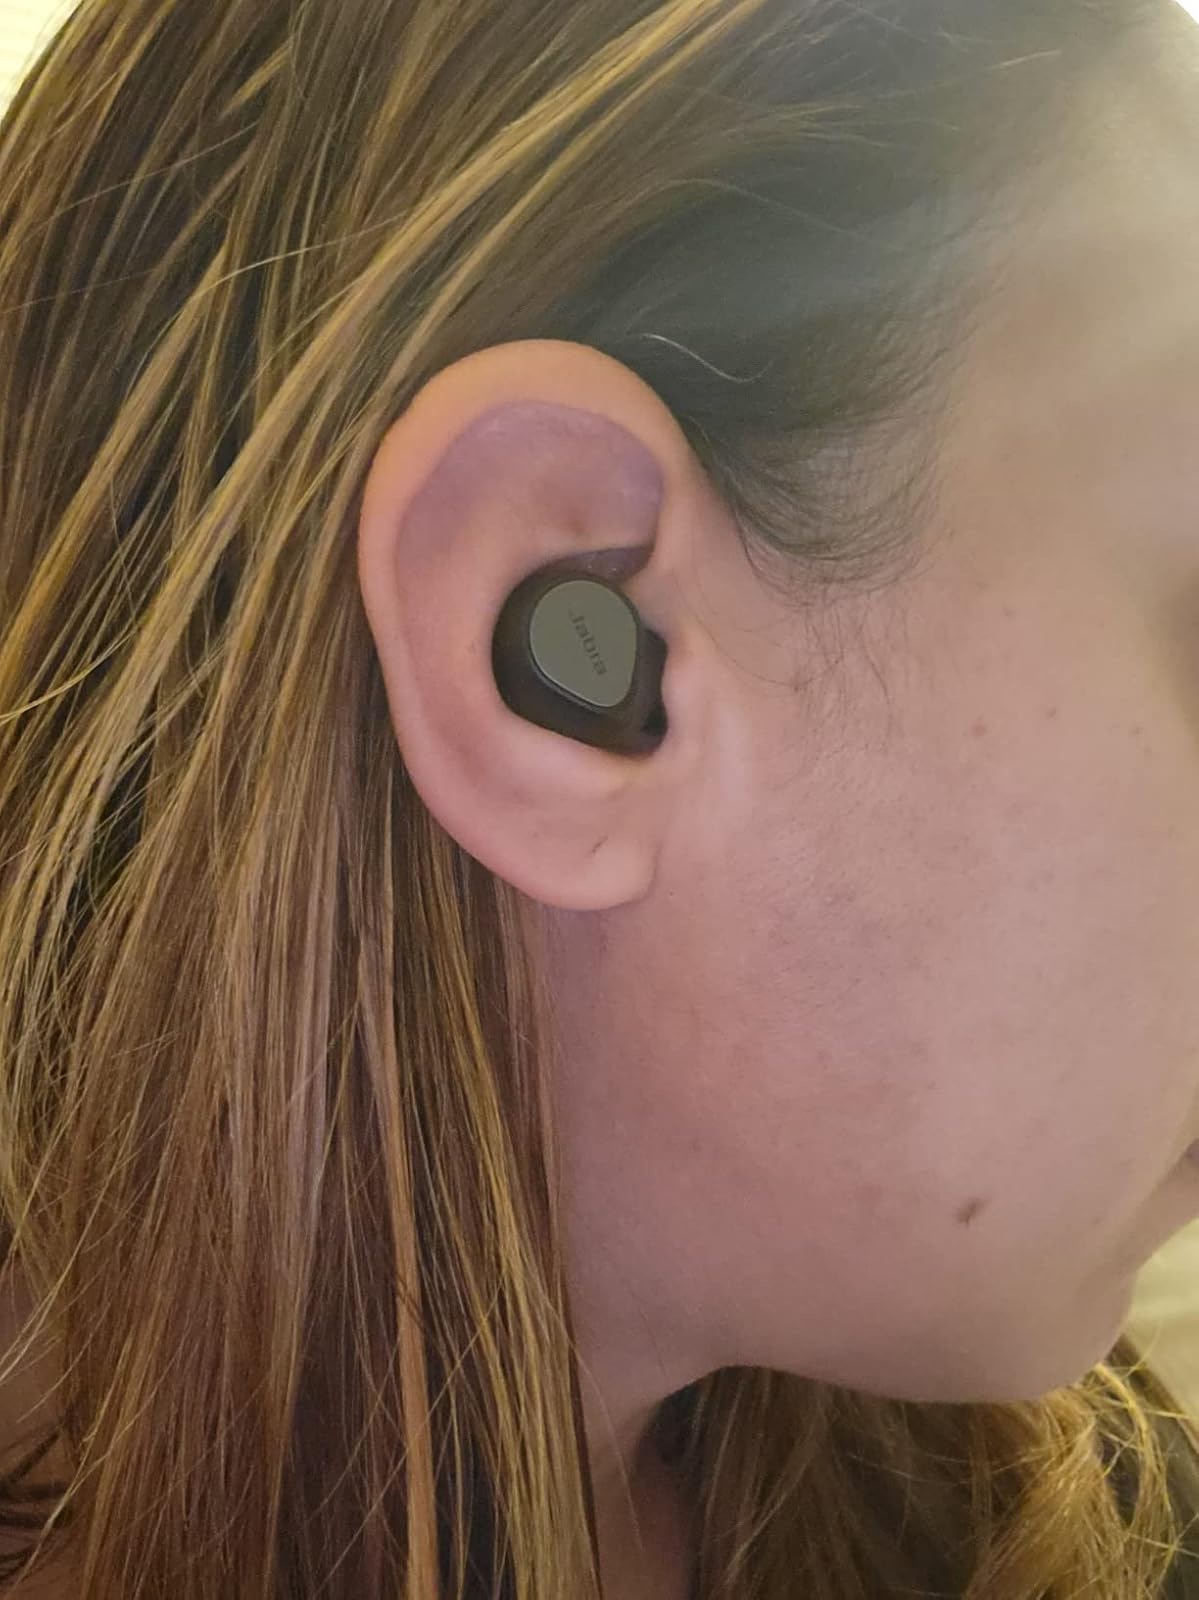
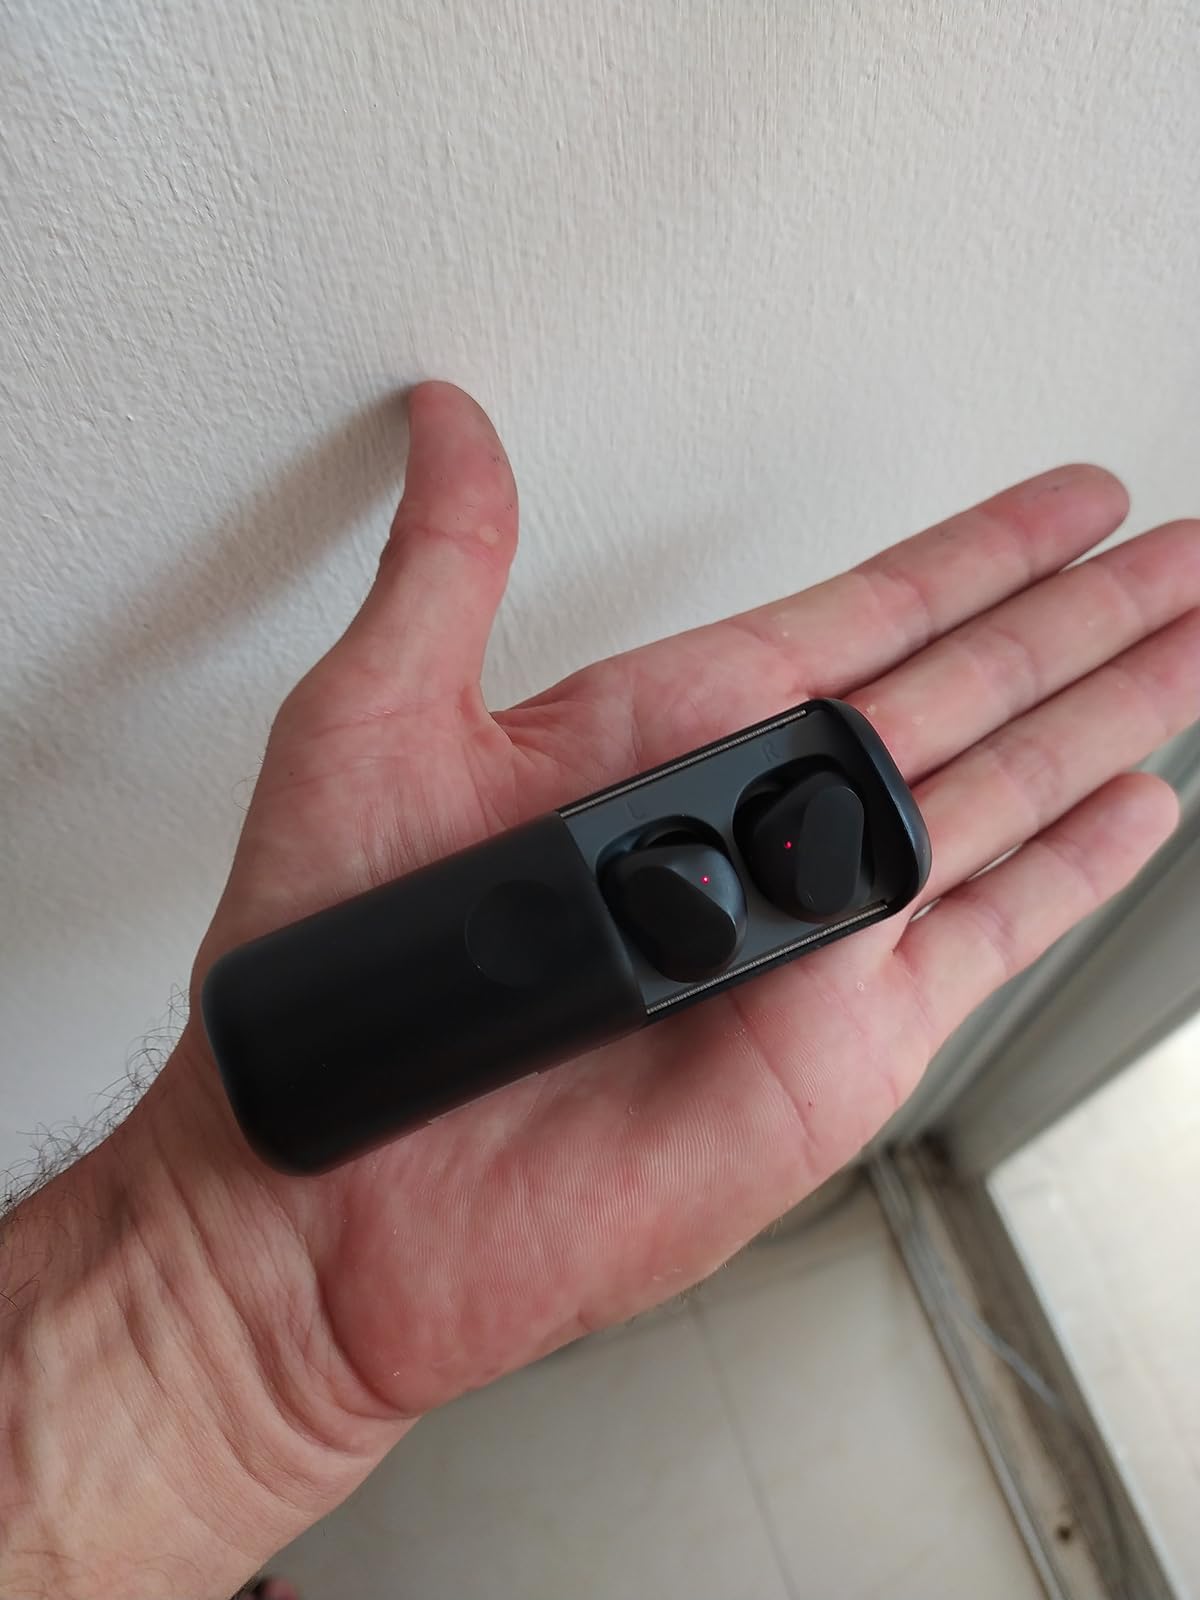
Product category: earbuds
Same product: no